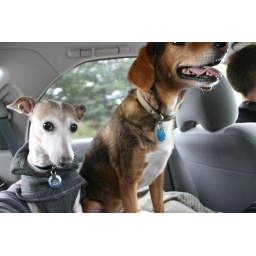
the girls in the car